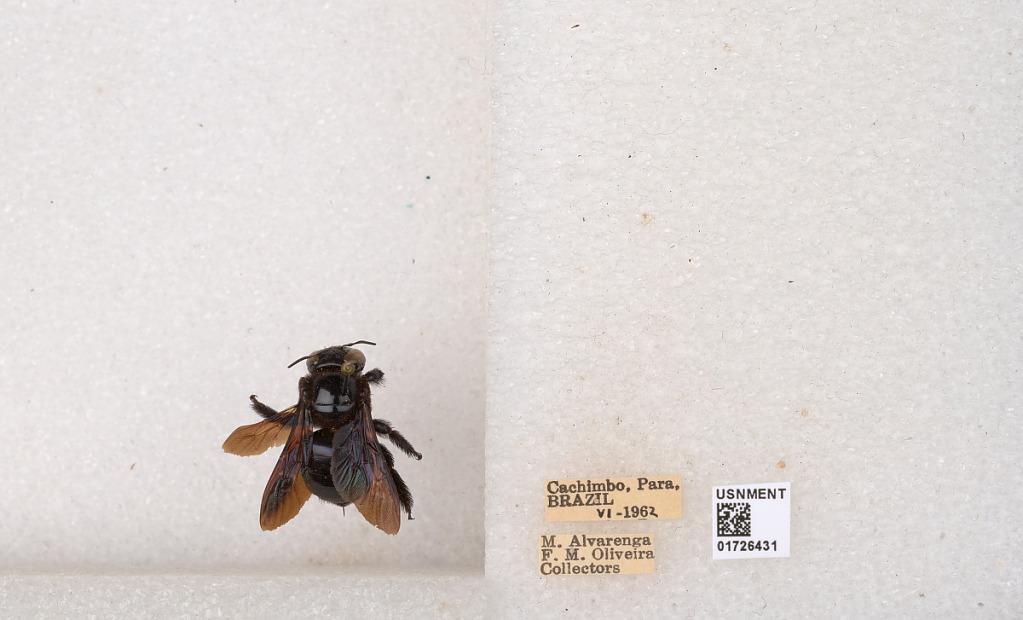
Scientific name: Xylocopa (Schonnherria) macrops Lepeletier
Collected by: M. Alvarenga & F. Oliveira
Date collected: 1962-6-1
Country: Brazil
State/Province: Para
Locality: Cachimbo